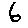
Label: 6